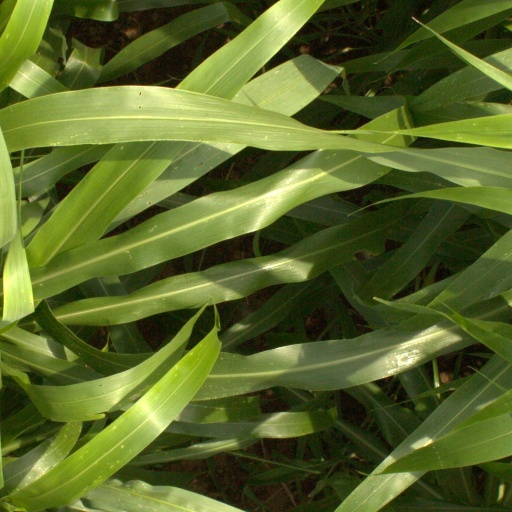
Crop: sorghum